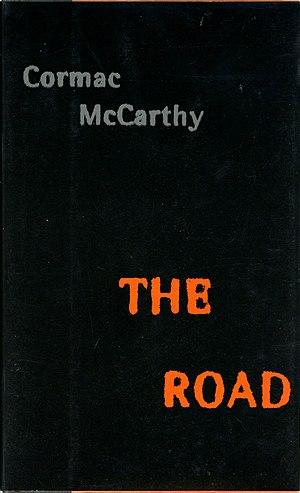
La Route est un film dramatique d'anticipation post-apocalyptique américain réalisé par John Hillcoat, sorti en 2009. Il est tiré du roman du même nom écrit par Cormac McCarthy.
La Route est un roman post-apocalyptique de Cormac McCarthy publié en 2006 aux États-Unis chez l'éditeur New Yorkais Alfred A. Knopf. Il a été publié en France en 2008 par les éditions de l'Olivier traduit de l'anglais par François Hirsch. Accueilli avec enthousiasme par le public et la critique, ce roman a été récompensé par le prix Pulitzer de la fiction en 2007, le prix Ignotus en 2008 et a été porté au cinéma par John Hillcoat, en 2009.